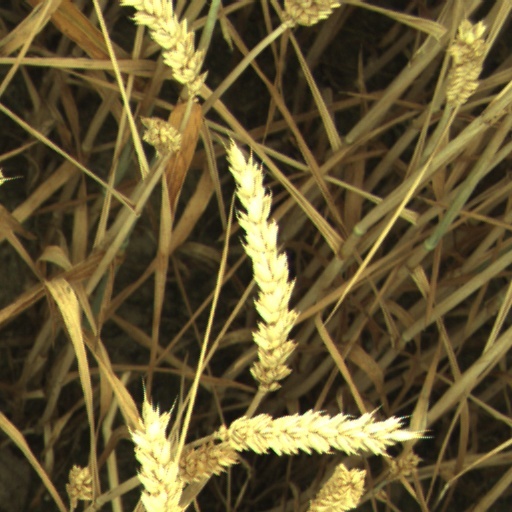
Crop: wheat